Participants in Operation Enduring Freedom

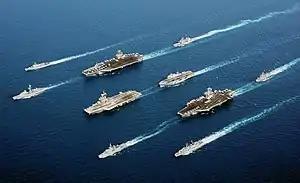
A NATO multinational fleet (namely the United States, the United Kingdom, Italy, France, and the Netherlands) during Operation Enduring Freedom in the Oman Sea. In four descending columns, from left to right: , ; , , ; , , , ; and

Following the September 11 attacks in 2001, several countries began military operations against Al-Qaeda and the Taliban during Operation Enduring Freedom (OEF) in Afghanistan.